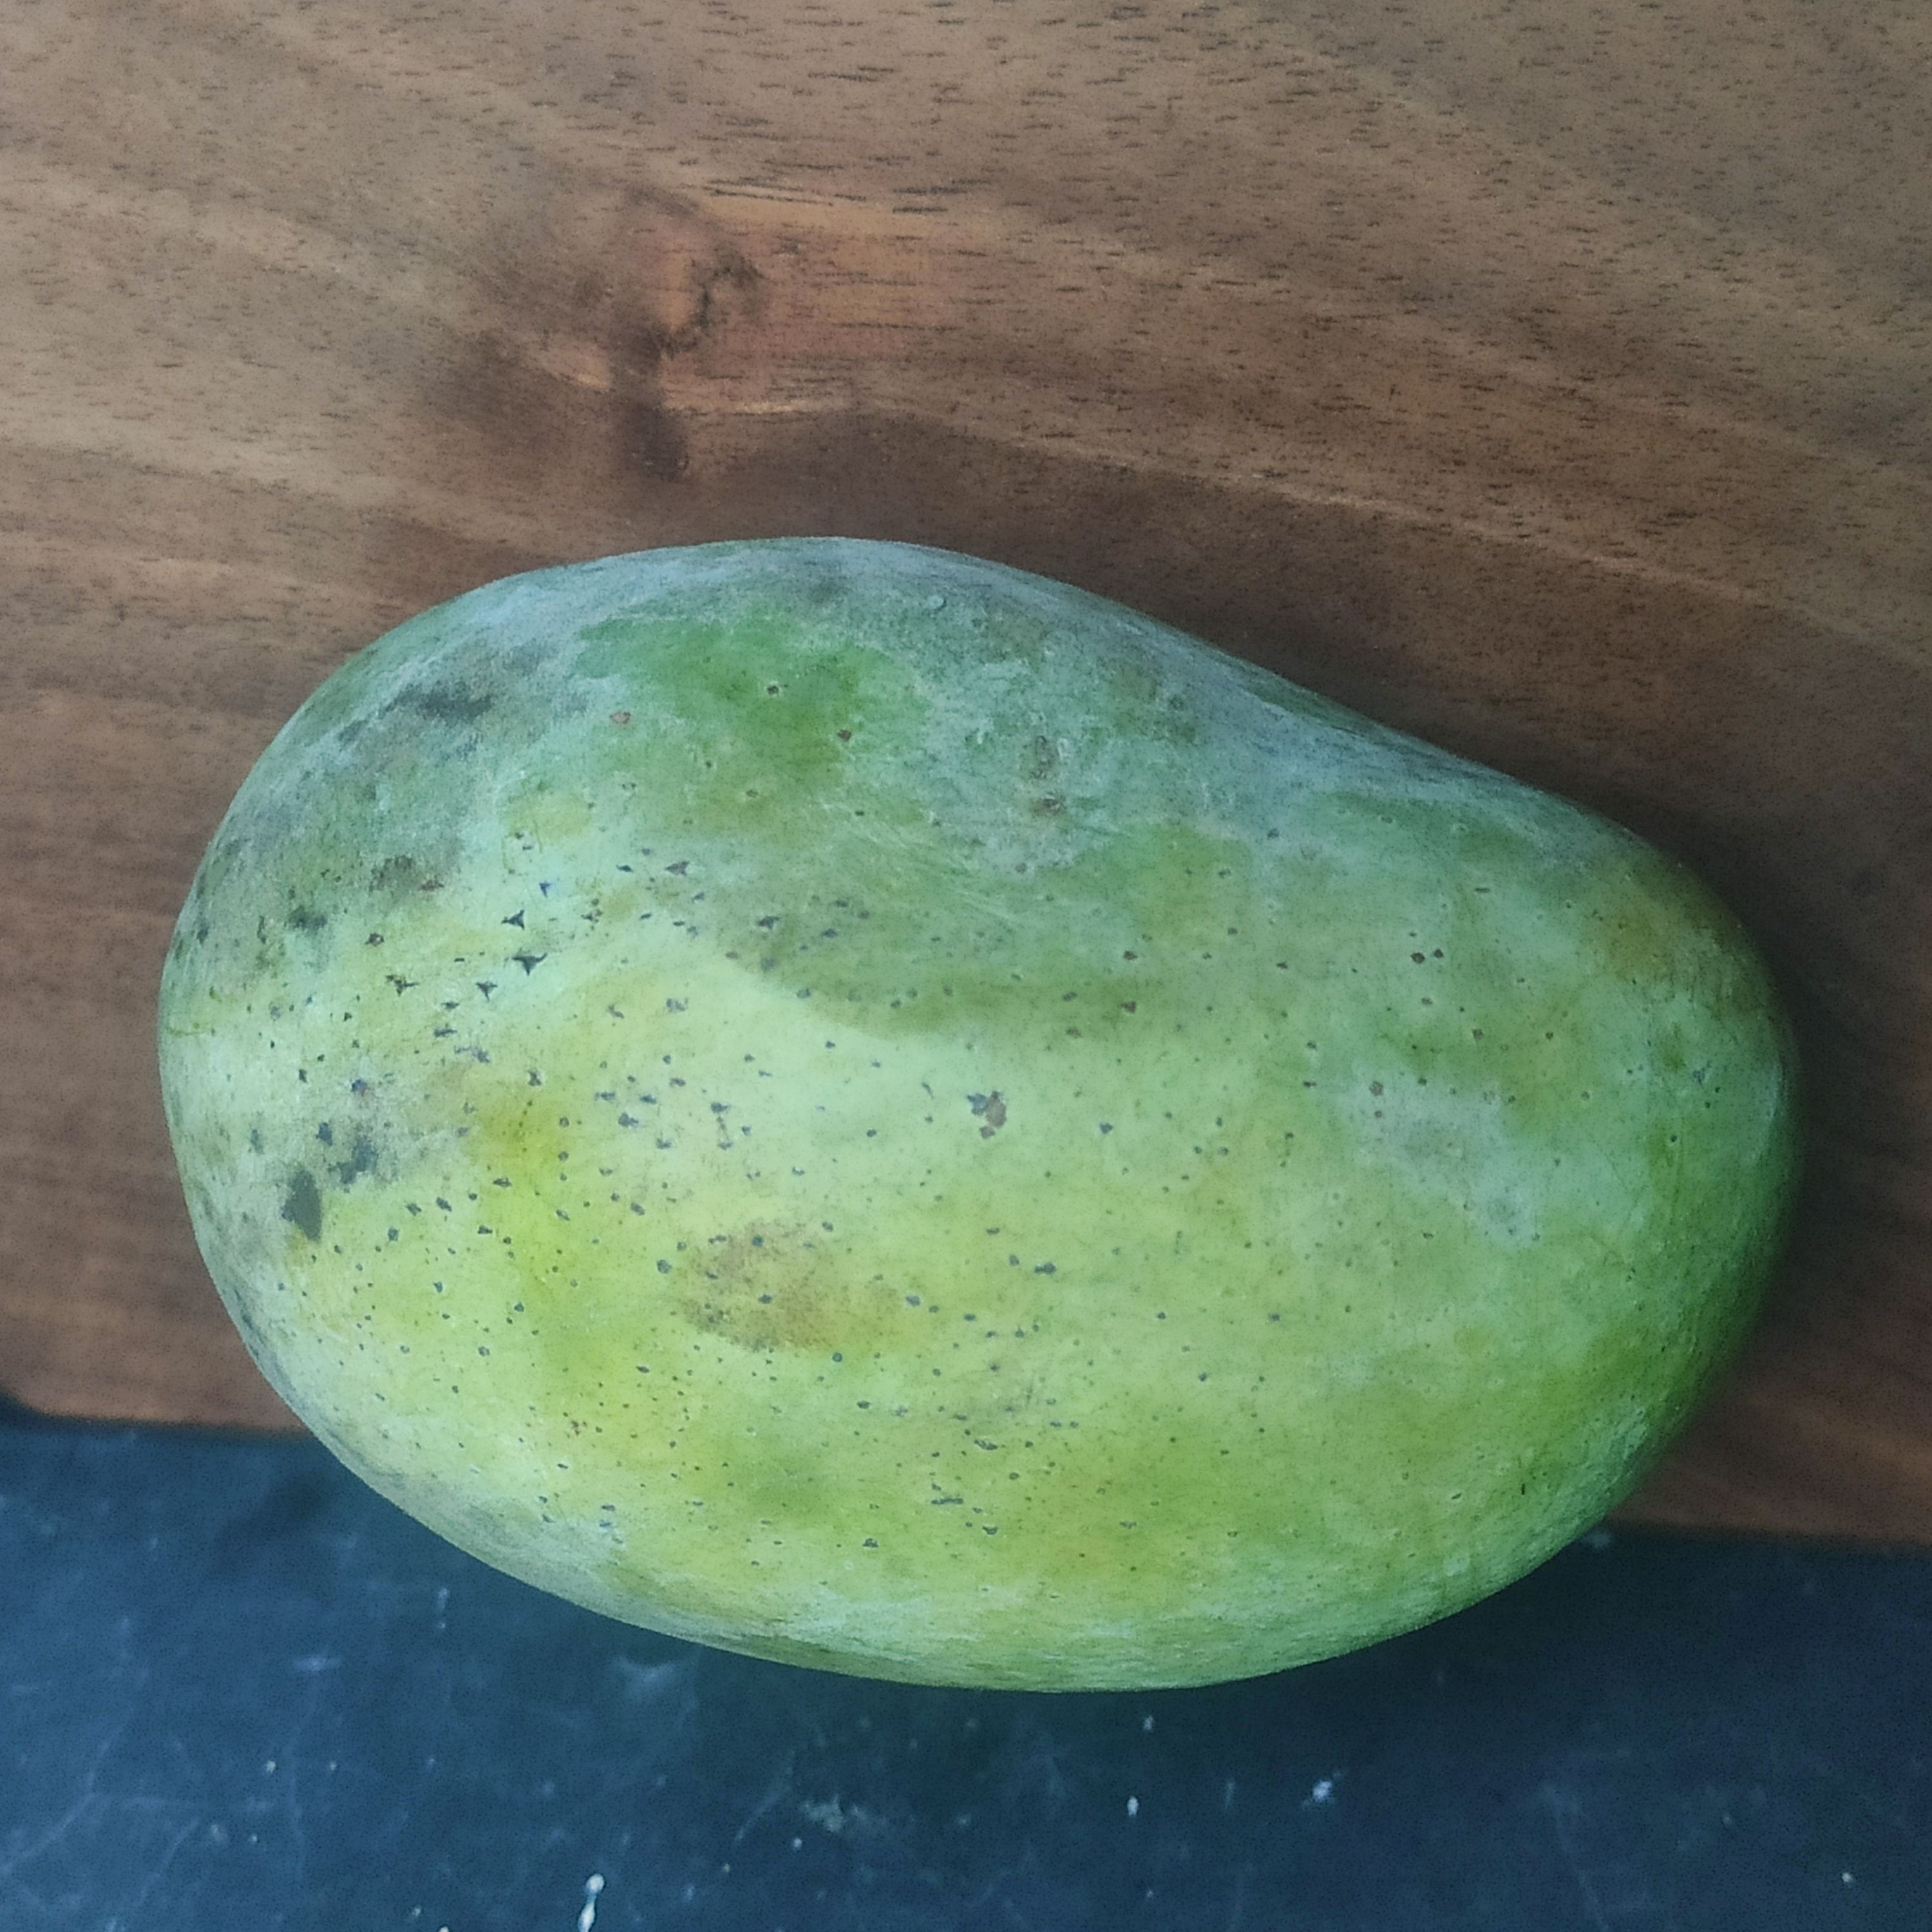
Fruit: mango
Grade: 1st-grade